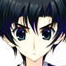
Portrait style: Anime Portrait